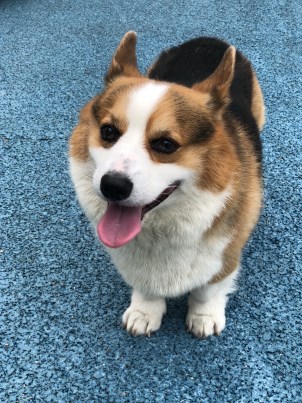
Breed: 2909-n000116-Cardigan